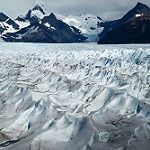
Scene: Outdoor